Luiz Fernando Lisboa

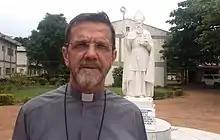
Lisboa in 2020

Luiz Fernando Lisboa C.P. (born 23 December 1955) is a Brazilian Catholic prelate who has served as Archbishop of Cachoeiro de Itapemirim since 2021. He was previously Bishop of Pemba in Mozambique from 2013 to 2021.